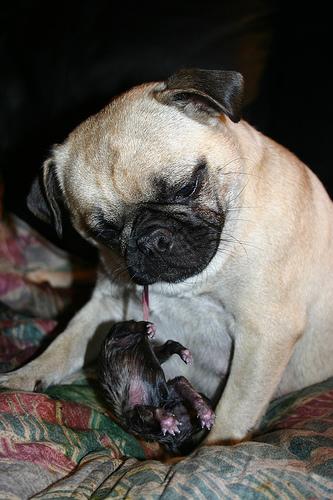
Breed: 798-n000130-pug